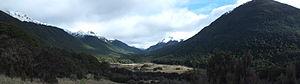
Vue de la vallée de Cobb, dans le parc national de Kahurangi
Le parc national de Kahurangi est situé au nord-ouest de l'île du Sud de la Nouvelle-Zélande.